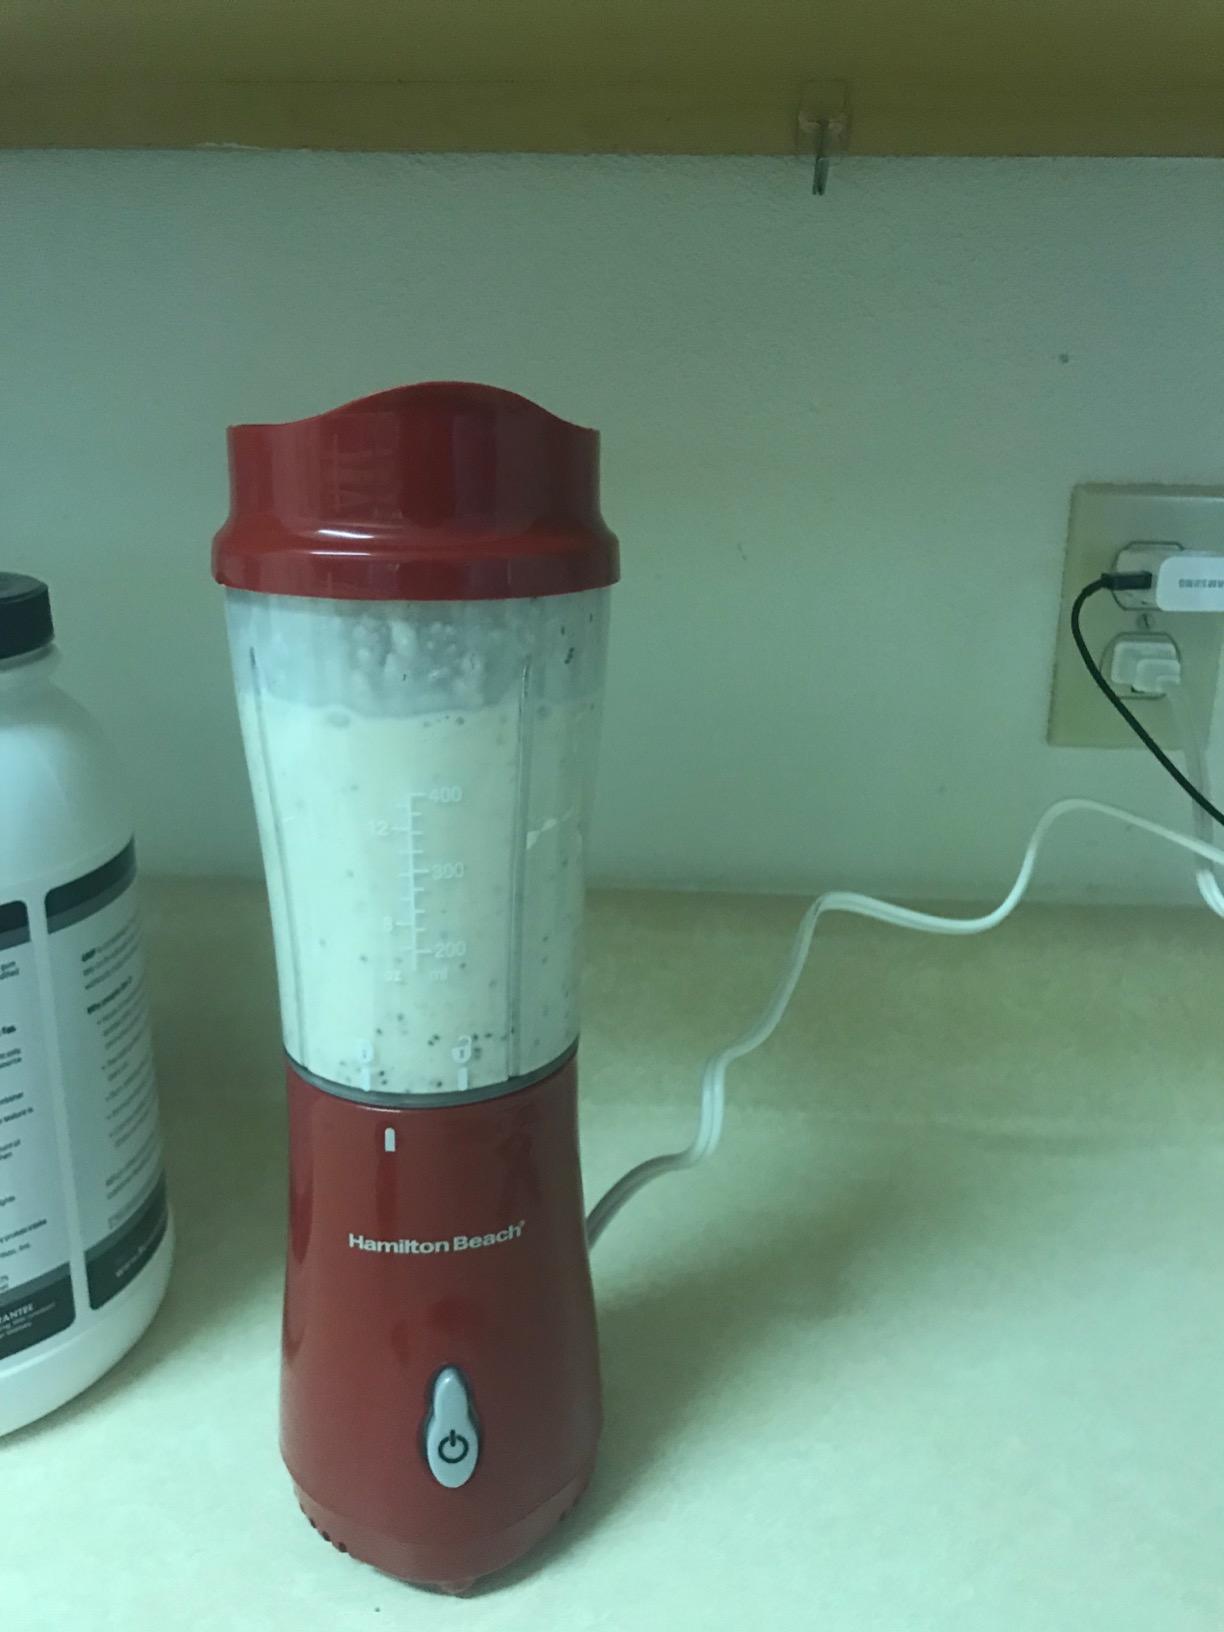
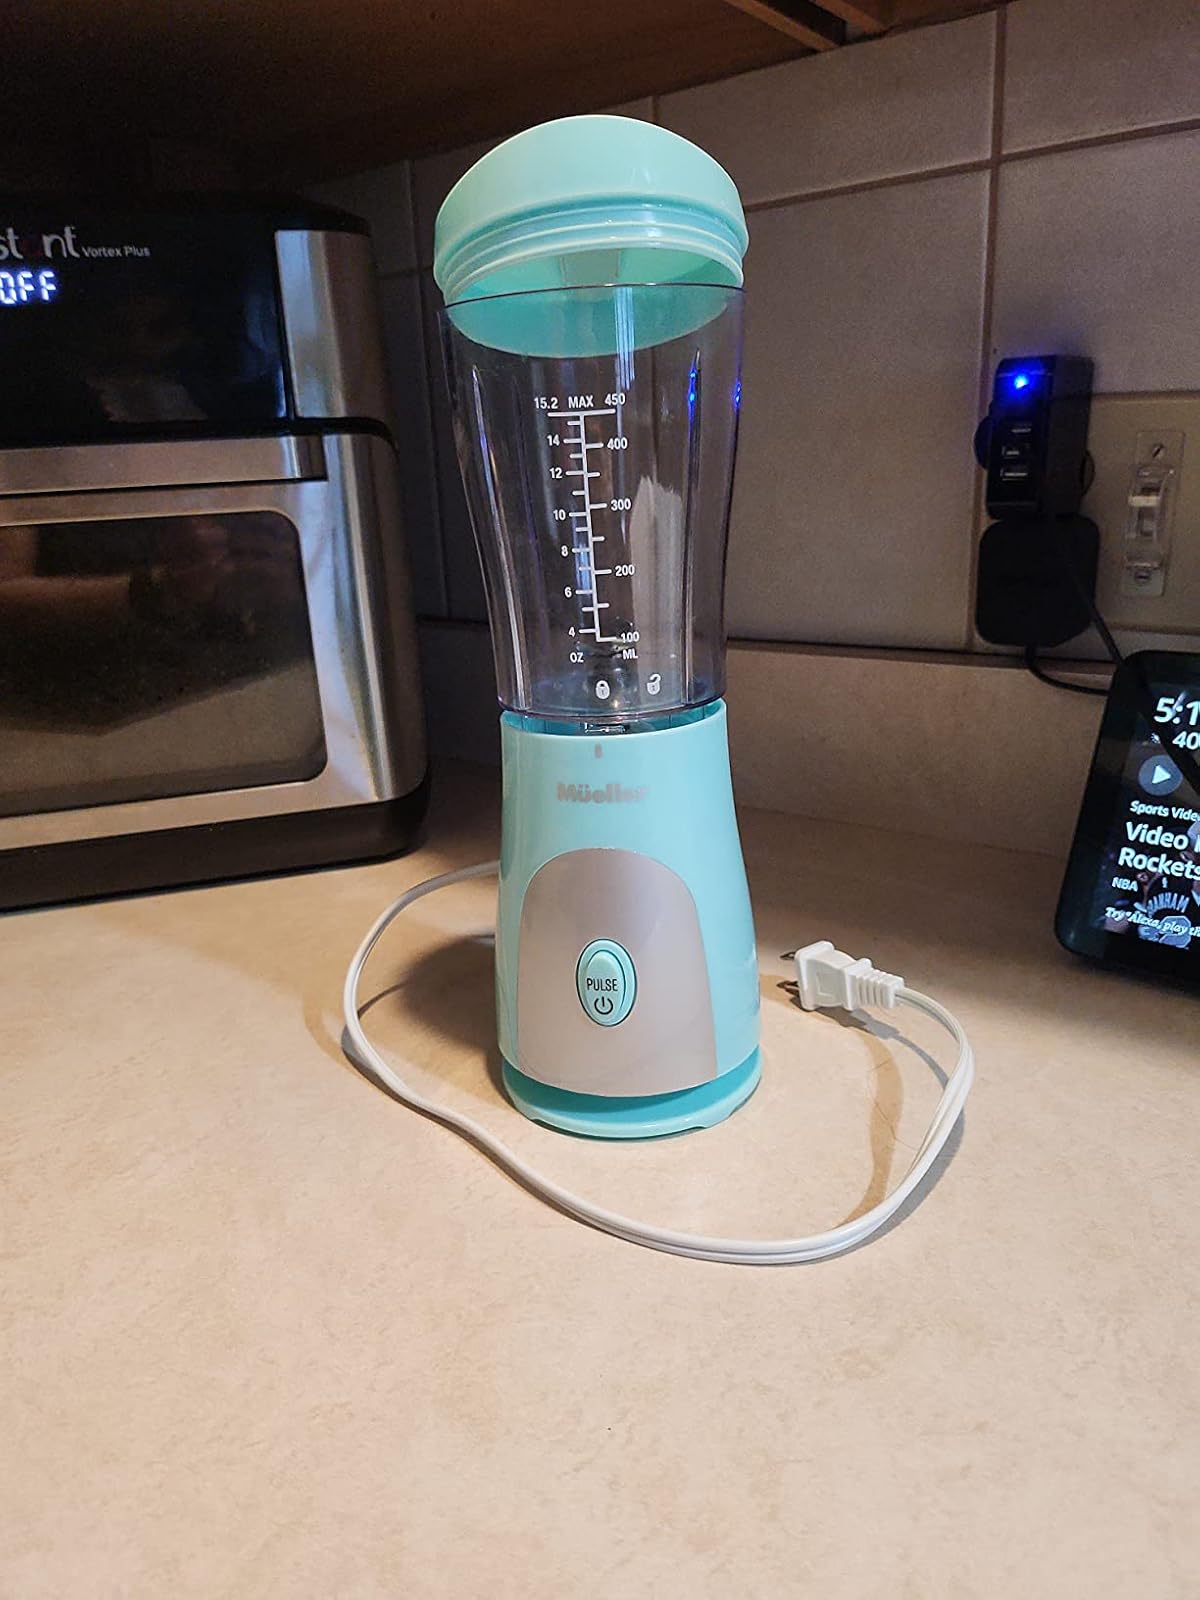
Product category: items_blender
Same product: no